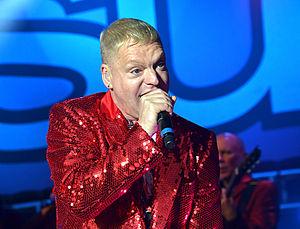
Andy Bell, diminutif de son nom complet Andrew Ivan Bell, est un auteur-compositeur-interprète britannique né le 25 avril 1964 à Peterborough dans le Cambridgeshire. Il est surtout connu depuis 1985 pour être le chanteur et le parolier du groupe Erasure au sein duquel il enregistrera 17 albums, contribuant également à la composition des mélodies. Depuis 2005, tout en continuant à enregistrer et à chanter en tant qu'Erasure, il mène en parallèle une carrière solo en sortant six albums sous son nom.